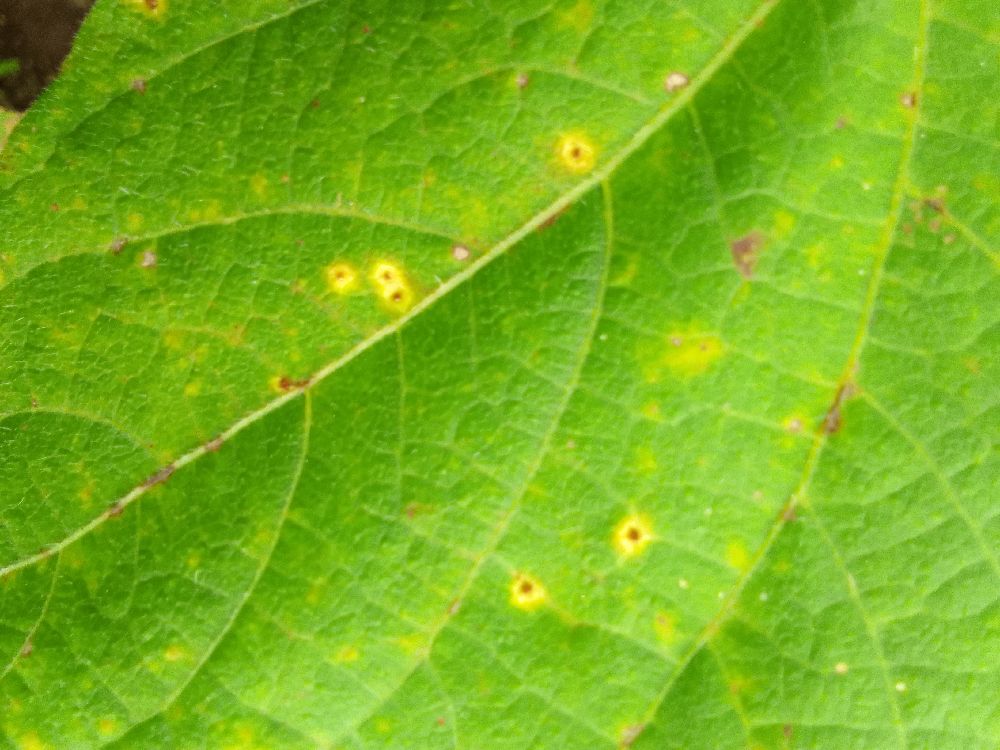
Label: rust